Farhad (Persian literature)

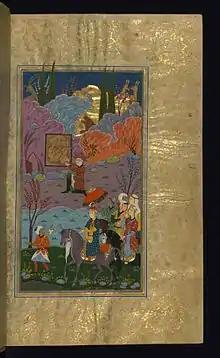
Farhad carves an image of Shirin in the mountain.

Farhād is a famous character in Persian literature and Persian mythology. The story of his love with Shirin is one of the most famous love stories in Persian culture. The most important work about him is Khosrow and Shirin by Persian poet Nezami Ganjavi, but the story was well known in Persian literature long before Nezami. Ferdowsi also narrates the story of Khosrow and Shirin, but in his version, Farhād only plays a minor part. The story of Farhād has Parthian origins. Some writers such as the unknown writer of Mojmal al-tawārīḵ wa’l-qeṣāṣ refer to Farhad as a Kayanian figure. Balʿamī is one of the first writers that refer to Farhad as a Sasanian figure.